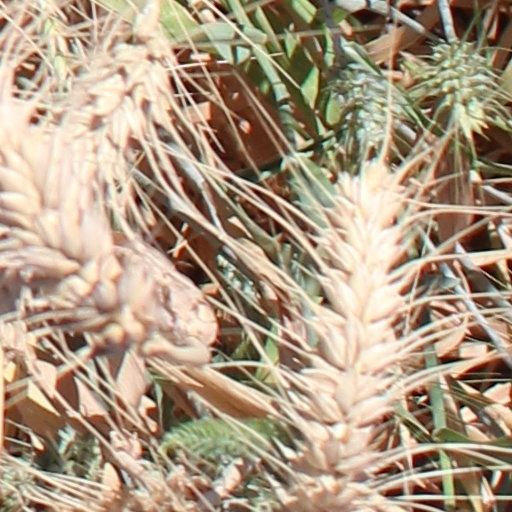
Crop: wheat